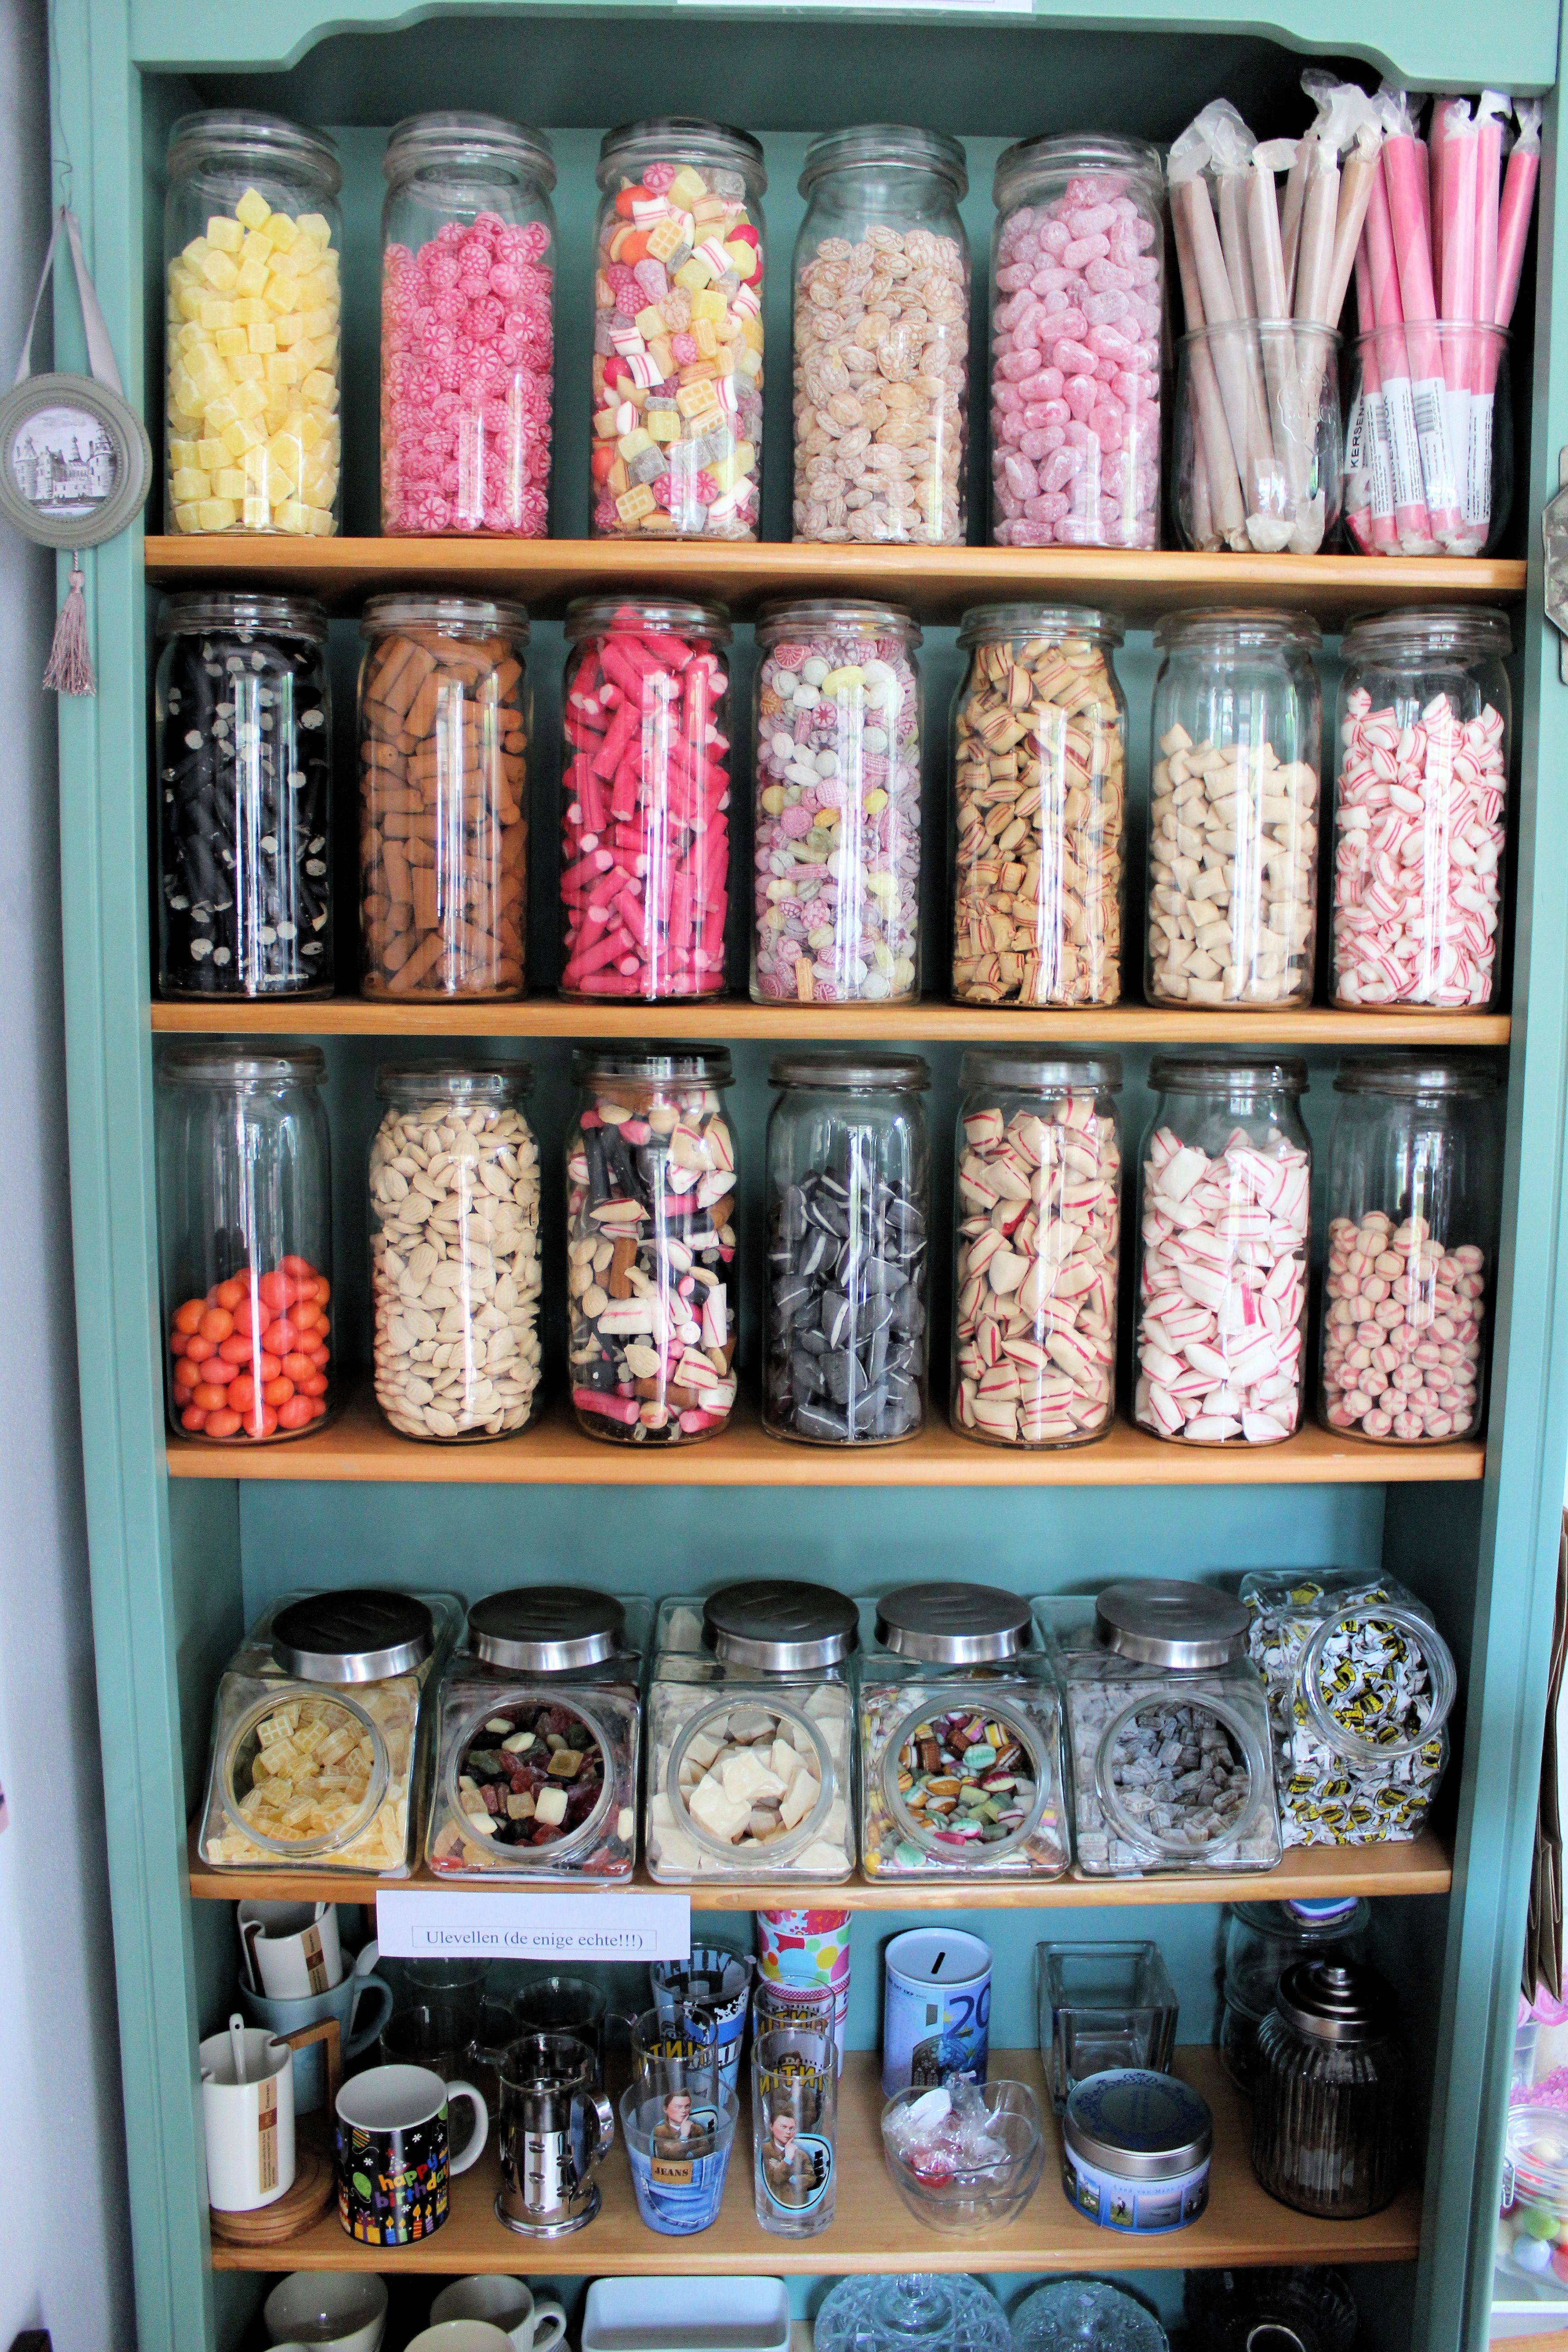
shelf, room, colorful, product, closet, bookcase, jars, sweets, candy, shelving, candy store, candy bottles